Andrena agilissima

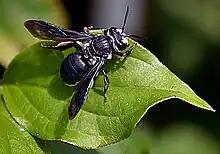
"Andrena agilissima" from above

The males search for virgin females while the females are collecting pollen from flowers. Bees in the genus "Andrena" are receptive to mating soon after leaving the nest as a mature bee, but are not receptive to male attention some time afterwards. Females mate only once. This bee is a communal bee where they are about 5-50 females sharing a nest entrance. It is found that most of the females have already mated before they permanently leave the nest. This is different from other bees in the genus which are usually solitary bees. Mating in the nest typically happens at the beginning of spring and mating at flowers happens at the end of the flight season. Being farther from the nest and mating will help lower the chance of inbreeding.